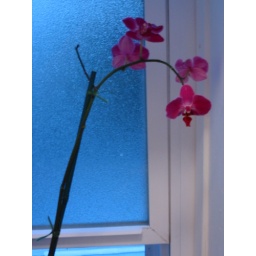
Woke up around dawn and the light coming in looked so pretty with the orchid on my bathroom window sill.